Touch of the Light

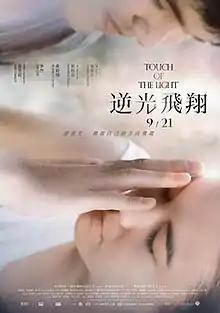
Poster

Touch of the Light is a 2012 Taiwanese drama film directed by Chang Jung-chi. The film was selected as the Taiwanese entry for the Best Foreign Language Oscar at the 85th Academy Awards, but it did not make the final shortlist.